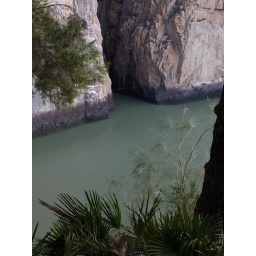
HUGE cliffs surrounded by pine trees and palms. El Chorro, near Antequera